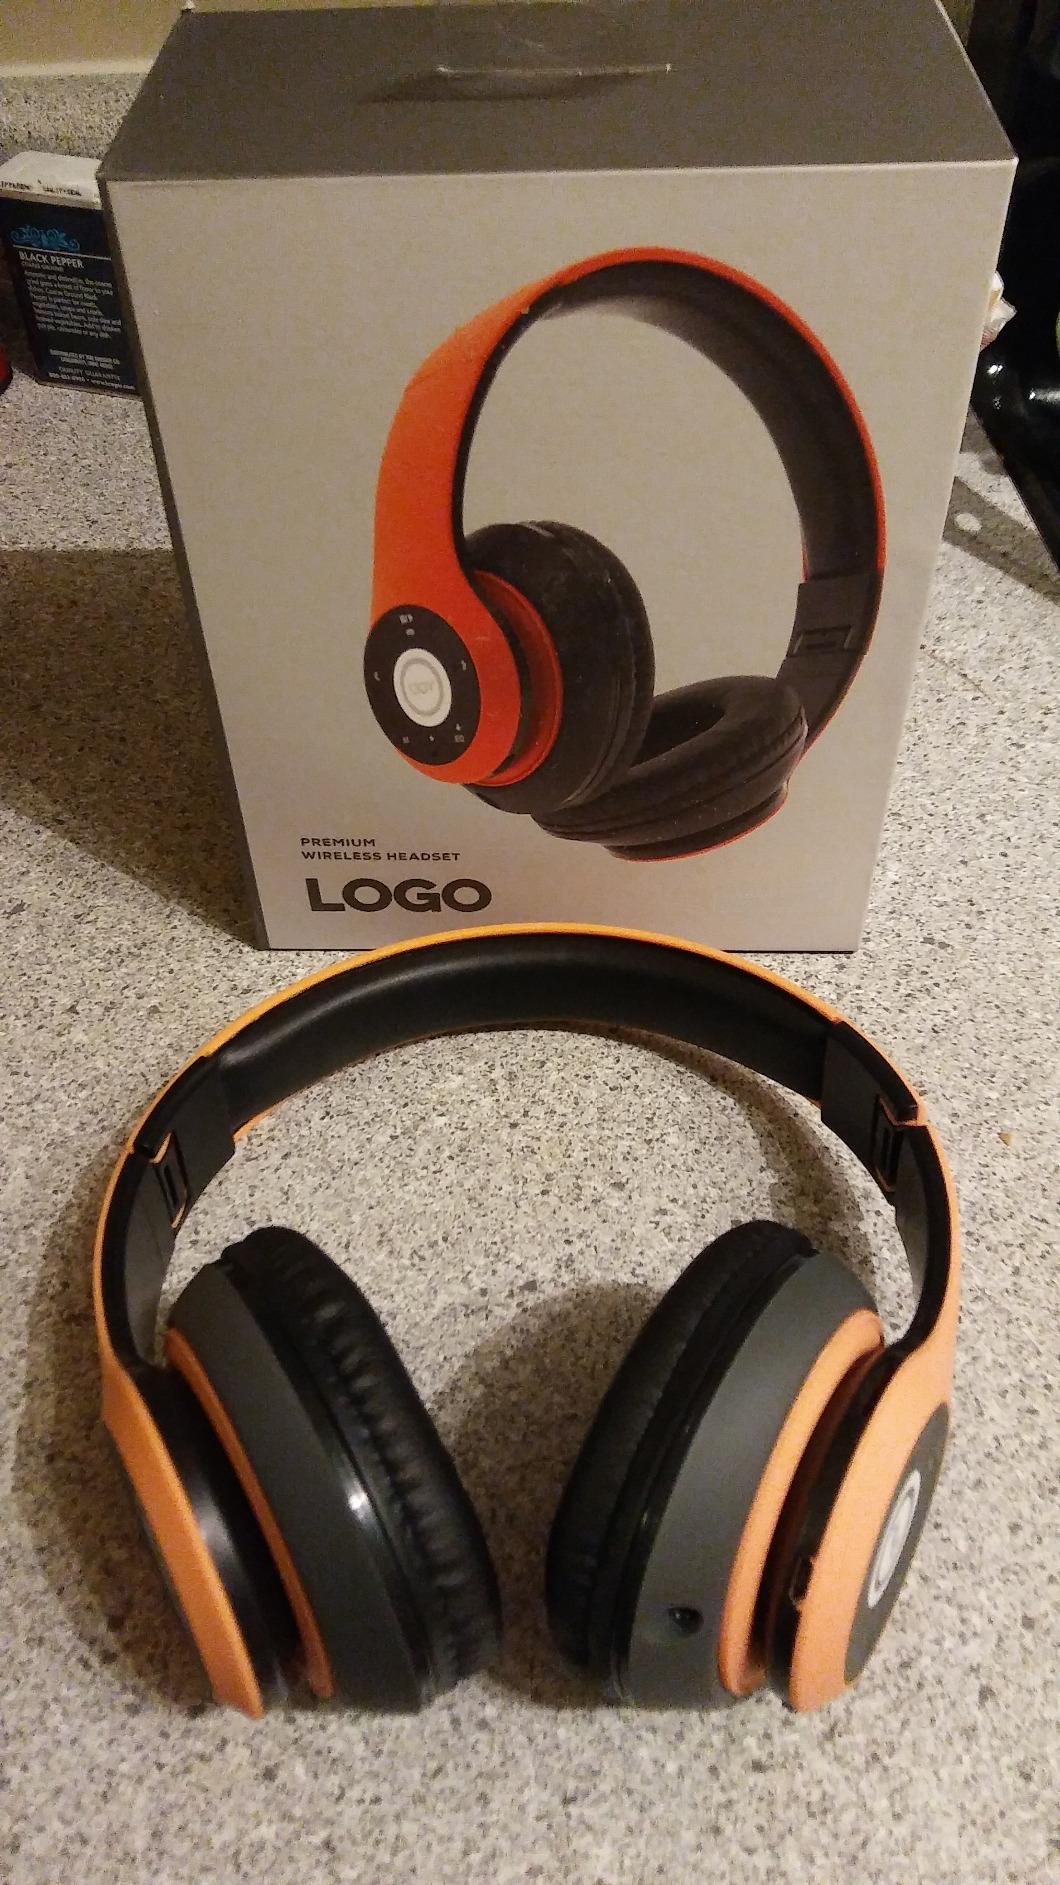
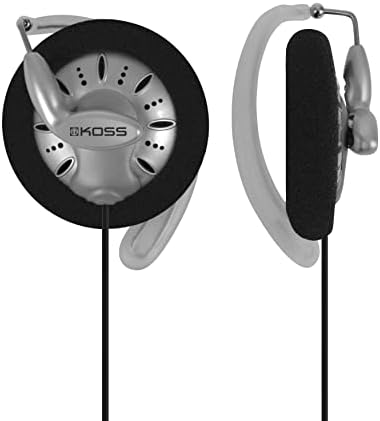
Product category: headphones
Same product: no